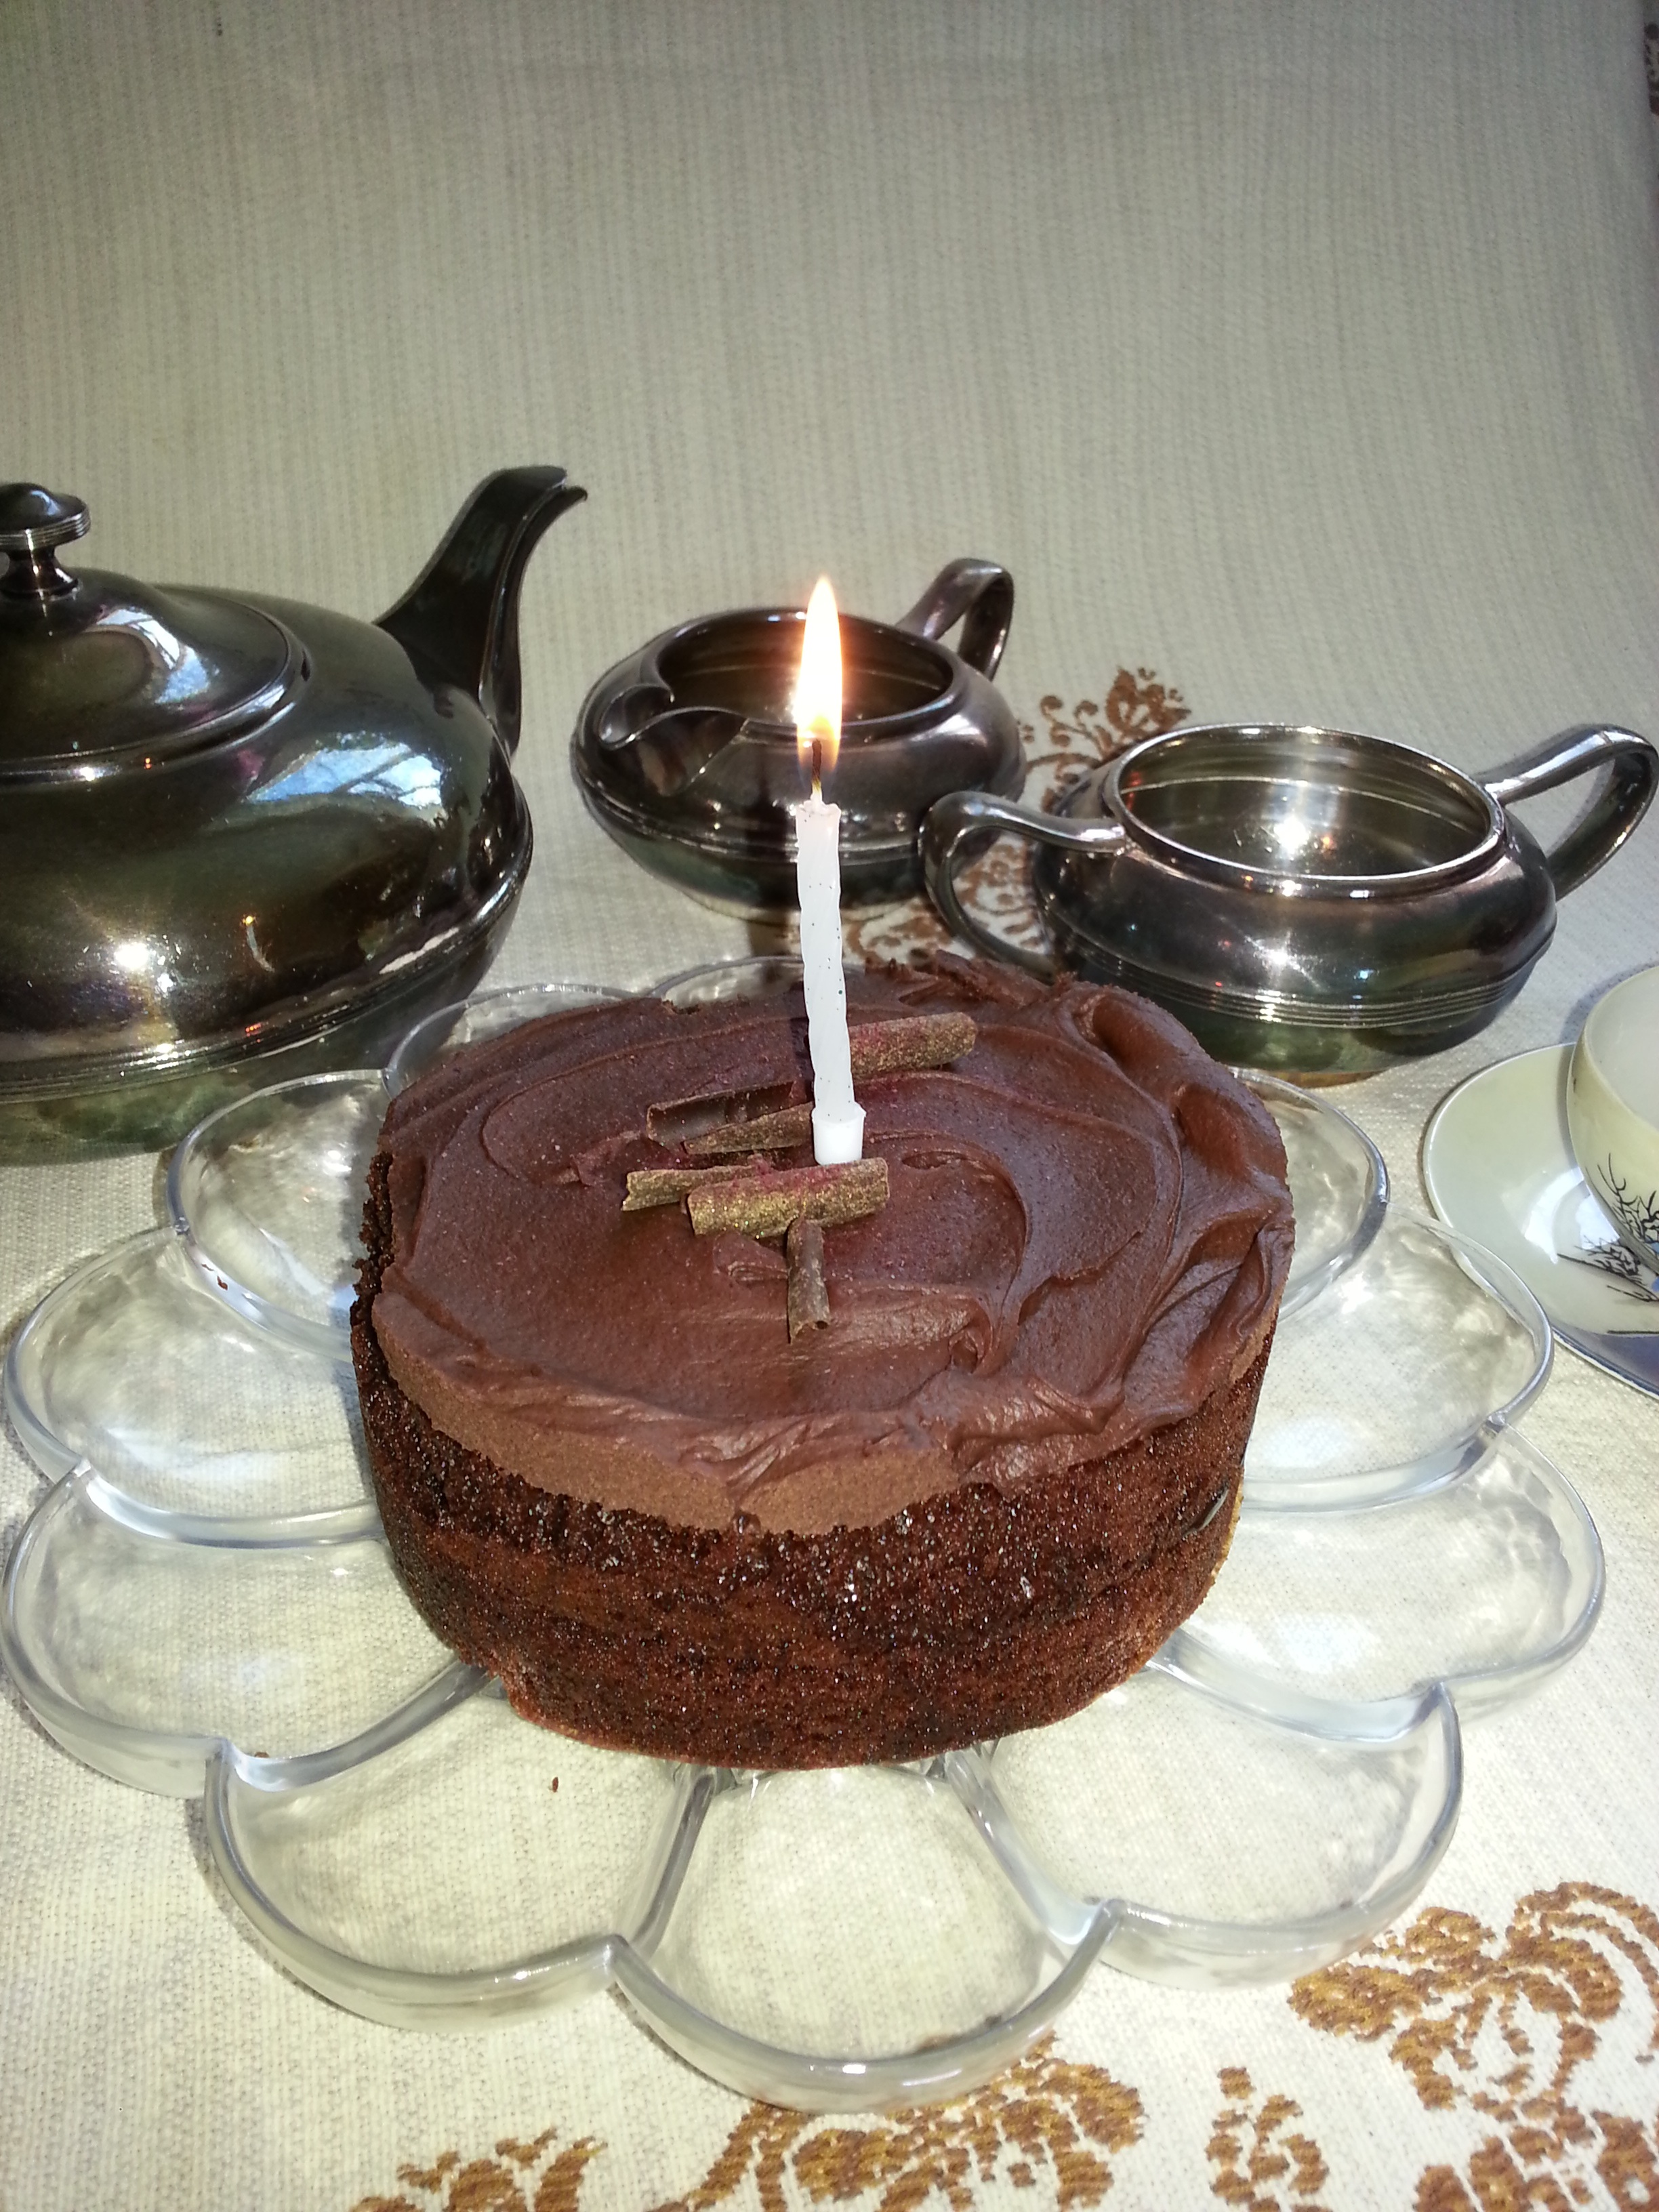
tea, food, produce, chocolate, candle, dessert, cake, chocolate cake, birthday